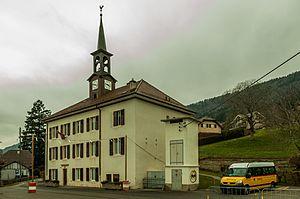
Tévenon est une commune suisse du canton de Vaud, située dans le district du Jura-Nord vaudois.